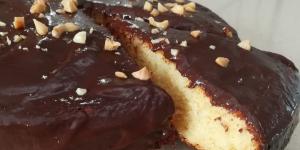
bizcocho de limon cubierto de chocolate